Bredgade 38

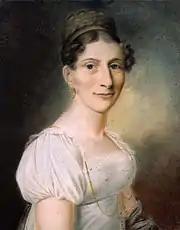
Alette Christine Arctander

The present building on the site was built in 180102 by carpenter and master builder Andreas Hallander. In the new cadastre of 1806, the property was listed as No. 175 in St. Ann's East Quarter. It was owned by Hans Nicolai Arctander (1757-1837) at that time. He lived in the building with his wife Agneta Birgitte Brammer and nine children. The eldest daughter Anna Alette Christine Arctander would later marry Andreas Erich Heinrich Ernst, Count von Bernstorff (1791-1834).